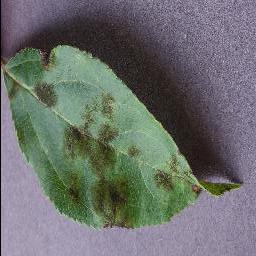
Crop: apple
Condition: scab